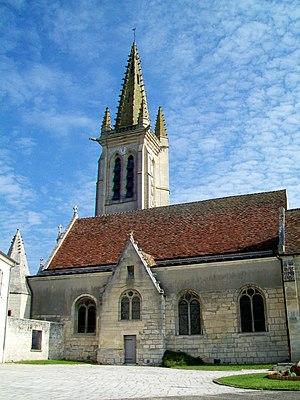
La nef et le clocher de l'église Saint-Vaast depuis le sud.
L'église Saint-Vaast de Boran-sur-Oise est une église catholique paroissiale située à Boran-sur-Oise, commune de l'Oise.